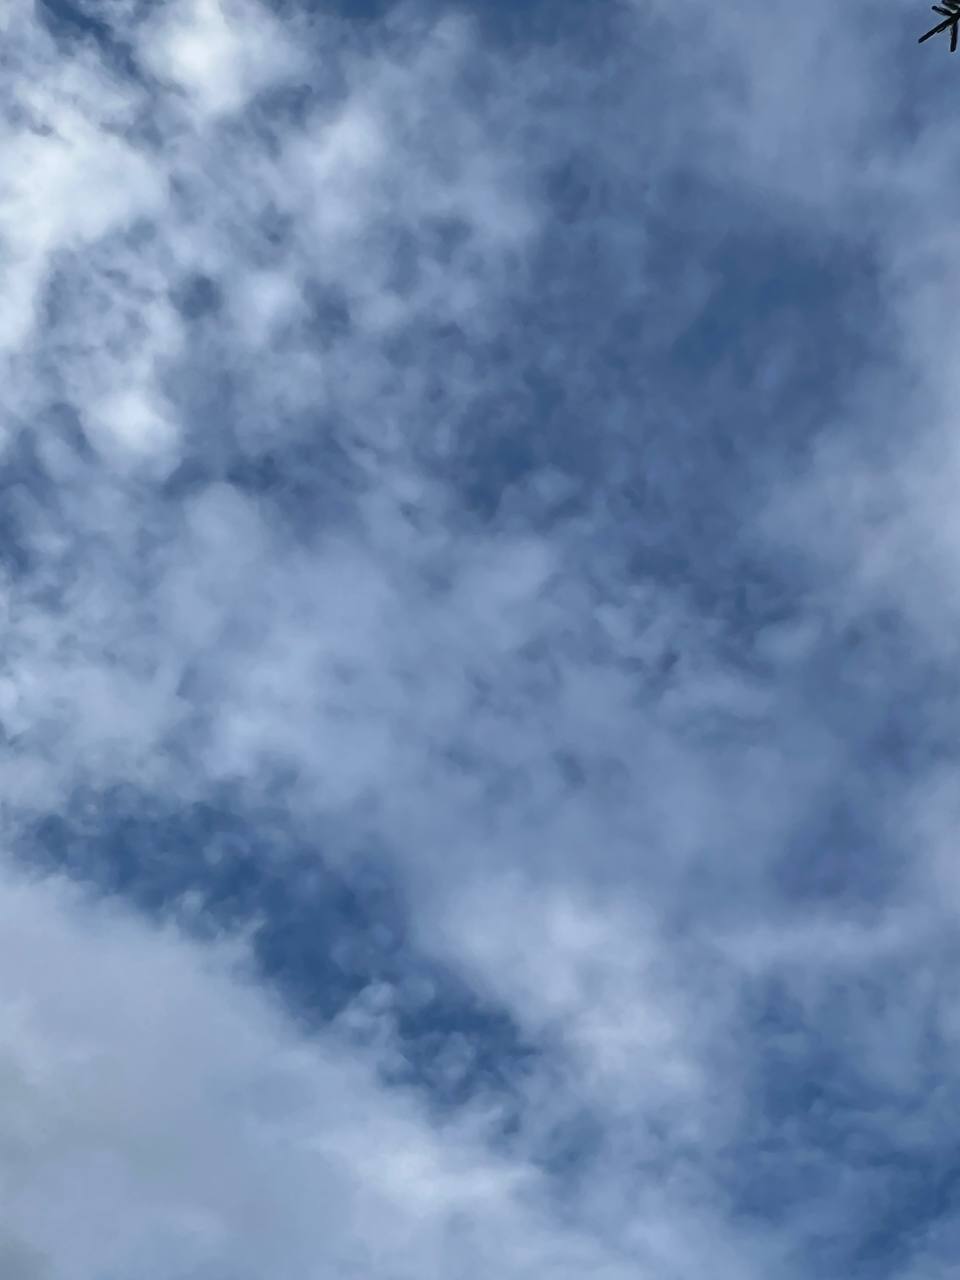
Cloud type: Altocumulus